Marcel Achard

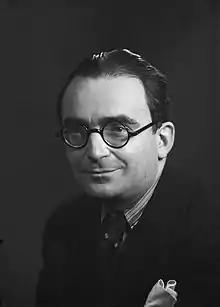
Achard in 1936

Marcel Achard (5 July 1899 – 4 September 1974) was a French playwright and screenwriter whose popular sentimental comedies maintained his position as a highly recognizable name in his country's theatrical and literary circles for five decades. He was elected to the Académie française in 1959.